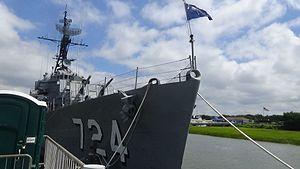
L'USS Laffey (DD-724) est un destroyer de classe Allen M. Sumner en service dans la Marine des États-Unis pendant la Seconde Guerre mondiale. Il fut le second navire nommé en l'honneur du matelot Bartlett Laffey, décoré de la Medal of Honor pour ses prises de position contre les forces Confédérées en 1864.